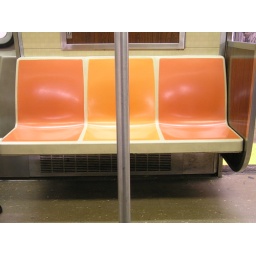
Subway train seats on the R train in Brooklyn